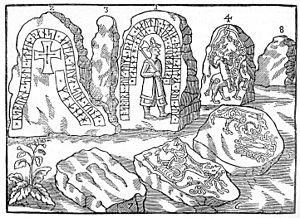
Runesten i Skåne
Hunnestadsmonumentet
DR 258, Bösarp-småstykerne